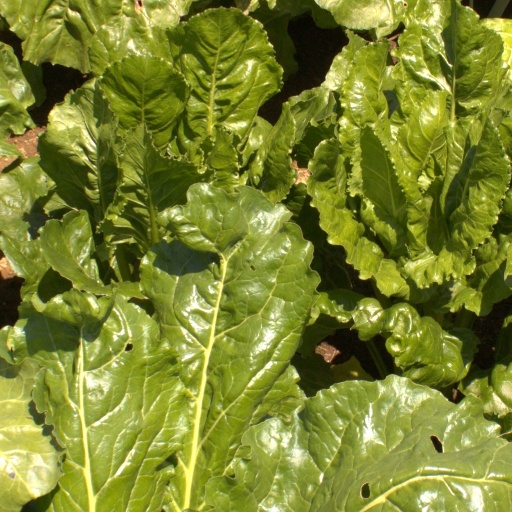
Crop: sugar beet